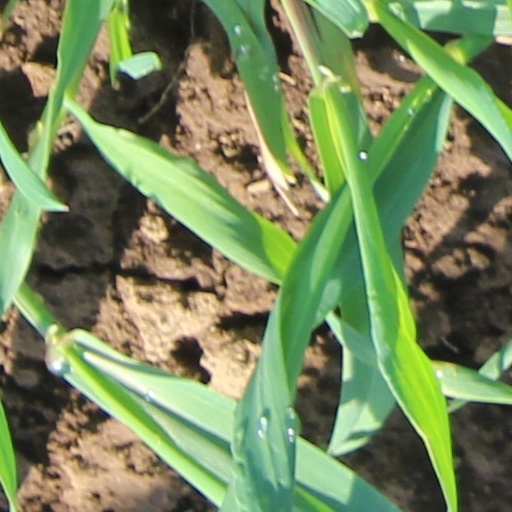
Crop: wheat